1943 Australian federal election

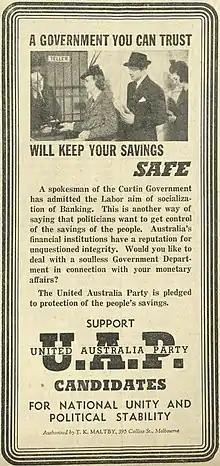
Advertisement used by the UAP during the 1943 Australian federal election, its final campaign before the party was wound up

The 1943 Australian federal election was held in Australia on 21 August 1943. All 74 seats in the House of Representatives and 19 of the 36 seats in the Senate were up for election. The incumbent Labor Party, led by Prime Minister John Curtin, defeated the opposition Country–UAP coalition led by Arthur Fadden in a landslide. The Labor party TPP result of 58.2% is its highest, in its history.